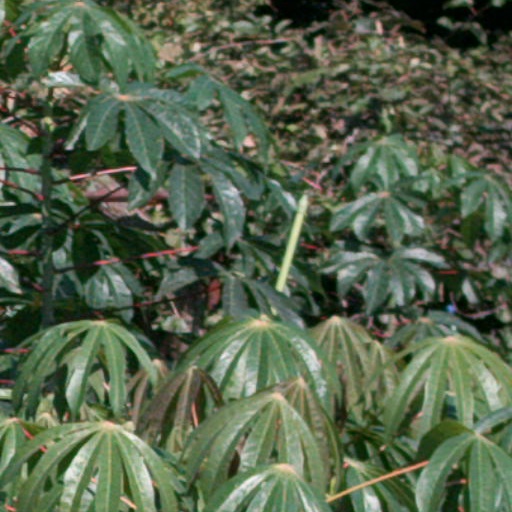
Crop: cassava